Lake Vodlozero

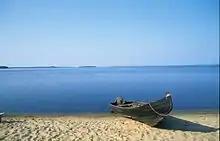
Lake Vodlozero

Lake Vodlozero is a large freshwater lake in the southeastern part of the Republic of Karelia, Russia. It is located at and has an area of 322 km. It is 36 km long and 16 km wide. There are more than 190 islands on the lake. Vodlozero is used for fishery. It freezes up in early November and stays icebound until early May. The largest tributary of the lake is the river Ileksa. Its outflow is the river Vodla (through its tributaries Suhaya Vodla and Vama), that flows into Lake Onega.